Hólmar Örn Eyjólfsson

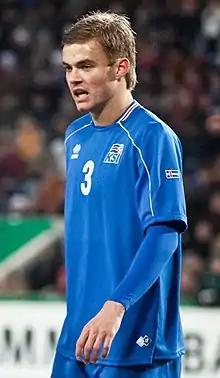
Hólmar with Iceland U21 in 2010

Hólmar Örn Eyjólfsson (born 6 August 1990) is an Icelandic footballer who plays as a centre-back for Úrvalsdeild karla club Valur and the Iceland national team. He is the son of Eyjólfur Sverrisson, former Iceland international and manager.